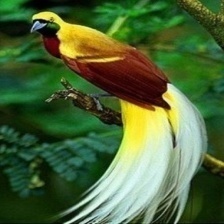
Species: BIRD OF PARADISE
Scientific name: STRELITZIA